Henry of Huntingdon

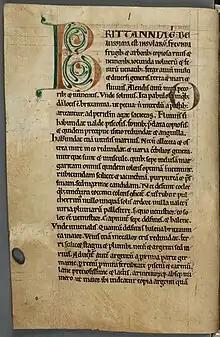
The opening page from Book 1 of the "Historia Anglorum".

Henry's most notable work is the "Historia Anglorum". He was bidden by Bishop Alexander of Lincoln to write a history of England from the earliest period and bringing it to modern times, ending it upon the accession of Henry II in 1154. It was assumed that the first edition was published at the end of 1129 and the second in 1135, at the end of the reign of Henry I of England. He published new editions as the years went on, the final fifth copy coming down in 1154, supposedly to terminate the History with the death of Stephen, leaving his history organised into eight books. There is some evidence that Henry did not intend to stop there, intending to add another book to his series that would cover the events of the first five years of the reign of Henry II. It was never carried out, as Henry of Huntingdon must have been at least seventy years old by the time of the king's accession and died shortly afterwards.